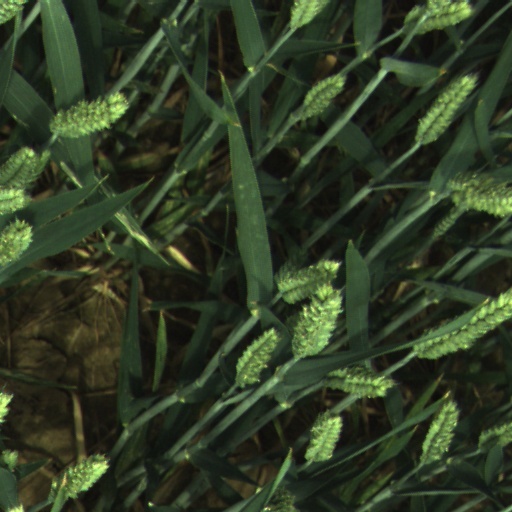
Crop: wheat